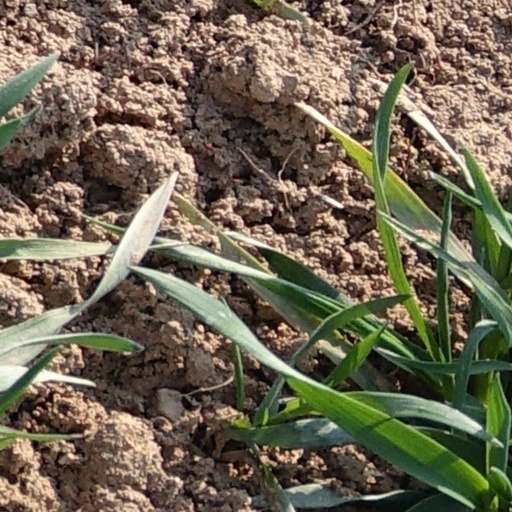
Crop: wheat